Comedian Harmonists (film)

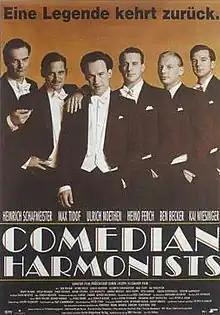

Comedian Harmonists (English title: The Harmonists) is a 1997 German film, directed by Joseph Vilsmaier, about the popular German vocal group of the 1920s and '30s, the Comedian Harmonists. The film was supported by the German and Austrian film fund.